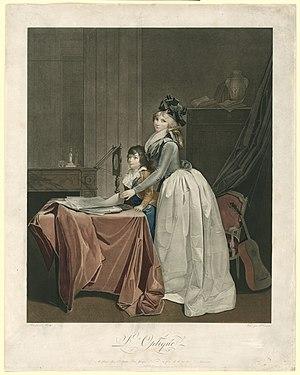
J.F. Cazenave d’après Louis-Léopold Boilly, Portrait de Louise-Sébastienne Gély avec un enfant devant un optique, estampe, 1794, Amsterdam, Rijksmuseum
Le zograscope est un appareil d'optique permettant de visionner des vues d'optique. Il se présente sous la forme d'un simple pied en bois, supportant une lentille biconvexe et un miroir incliné à 45°. Les vues gravées sont posées à plat au pied du zograscope. Le dispositif optique permet d'accentuer la profondeur de la vue d'optique et offre ainsi une image en relief. Apparu au XVIIᵉ siècle dans les cabinets de curiosités, il s'est répandu au XVIIIᵉ siècle.
Une vue d’optique est une estampe, qui, si elle est regardée à travers d'un appareil spécifique de visionnement, donne l'illusion d'un relief et d'une perspective accentuée.